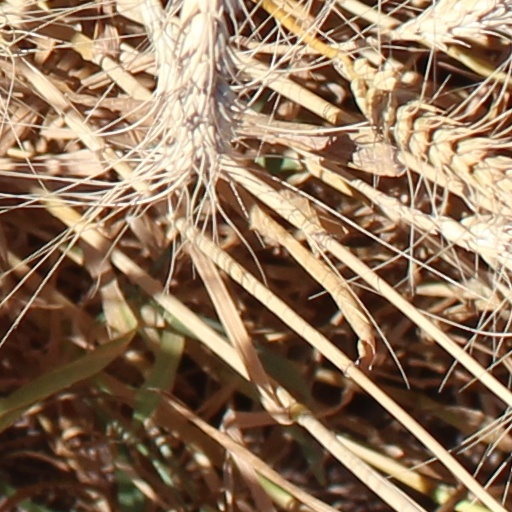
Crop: wheat